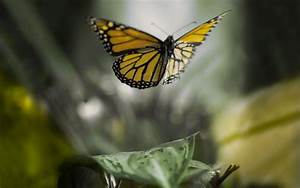
Label: butterfly